History of Europe

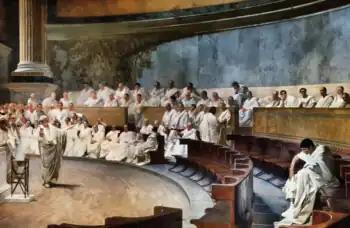
Cicero addresses the Roman Senate to denounce Catiline's conspiracy to overthrow the Republic, by Cesare Maccari.

The Hellenic city-states established colonies on the shores of the Black Sea and the Mediterranean Sea (Asia Minor, Sicily, and Southern Italy in Magna Graecia). By the late 6th century BC, the Greek city states in Asia Minor had been incorporated into the Persian Empire, while the latter had made territorial gains in the Balkans (such as Macedon, Thrace, Paeonia, etc.) and Eastern Europe proper as well. During the 5th century BC, some of the Greek city states attempted to overthrow Persian rule in the Ionian Revolt, which failed. This sparked the first Persian invasion of mainland Greece. At some point during the ensuing Greco-Persian Wars, namely during the Second Persian invasion of Greece, and precisely after the Battle of Thermopylae and the Battle of Artemisium, almost all of Greece to the north of the Isthmus of Corinth had been overrun by the Persians, but the Greek city states reached a decisive victory at the Battle of Plataea. With the end of the Greco-Persian wars, the Persians were eventually forced to withdraw from their territories in Europe. The Greco-Persian Wars and the victory of the Greek city states directly influenced the entire further course of European history and would set its further tone. Some Greek city-states formed the Delian League to continue fighting Persia, but Athens' position as leader of this league led Sparta to form the rival Peloponnesian League. The Peloponnesian Wars ensued, and the Peloponnesian League was victorious. Subsequently, discontent with Spartan hegemony led to the Corinthian War and the defeat of Sparta at the Battle of Leuctra. At the same time at the north ruled the Thracian Odrysian Kingdom between the 5th century BC and the 1st century AD.